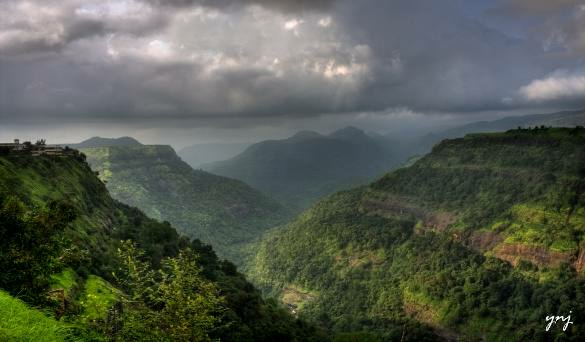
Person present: No